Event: Ecuador Earthquake
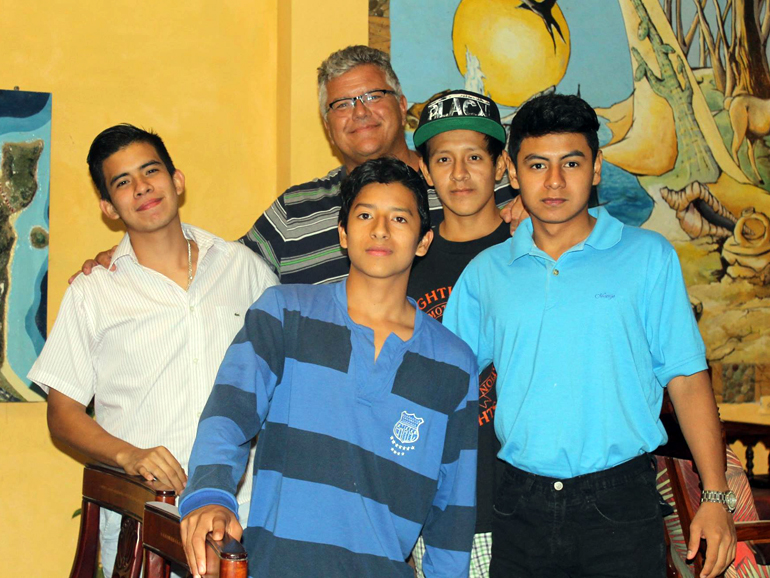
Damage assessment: no_damage